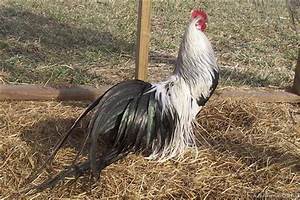
Label: chicken